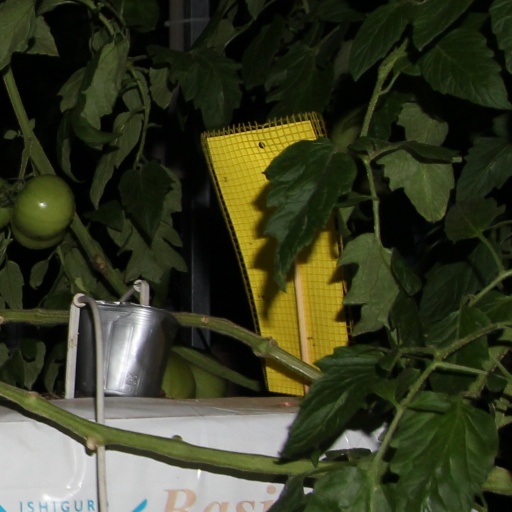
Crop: tomato